Baldassare Galuppi

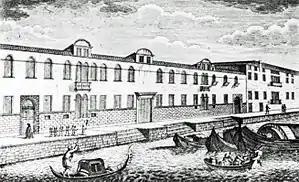
Ospedale degli Incurabili, Venice, where Galuppi was in charge of music 1762–1765 and 1768–1776

Early in 1764 Catherine the Great of Russia made it known through diplomatic channels that she wished Galuppi to come to Saint Petersburg as her court composer and conductor. There were prolonged negotiations between Russia and the Venetian authorities before the Senate of Venice agreed to release Galuppi for a three-year engagement at the Russian court. The contract required him to "compose and produce operas, ballets and cantatas for ceremonial banquets", at a salary of 4,000 rubles and the provision of accommodation and a carriage. Galuppi was reluctant, but Venetian officials assured him that his post and salary as "maestro di cappella" at St. Mark's were secure until 1768 as long as he supplied a "Gloria" and a "Credo" for the Basilica's Christmas mass each year.